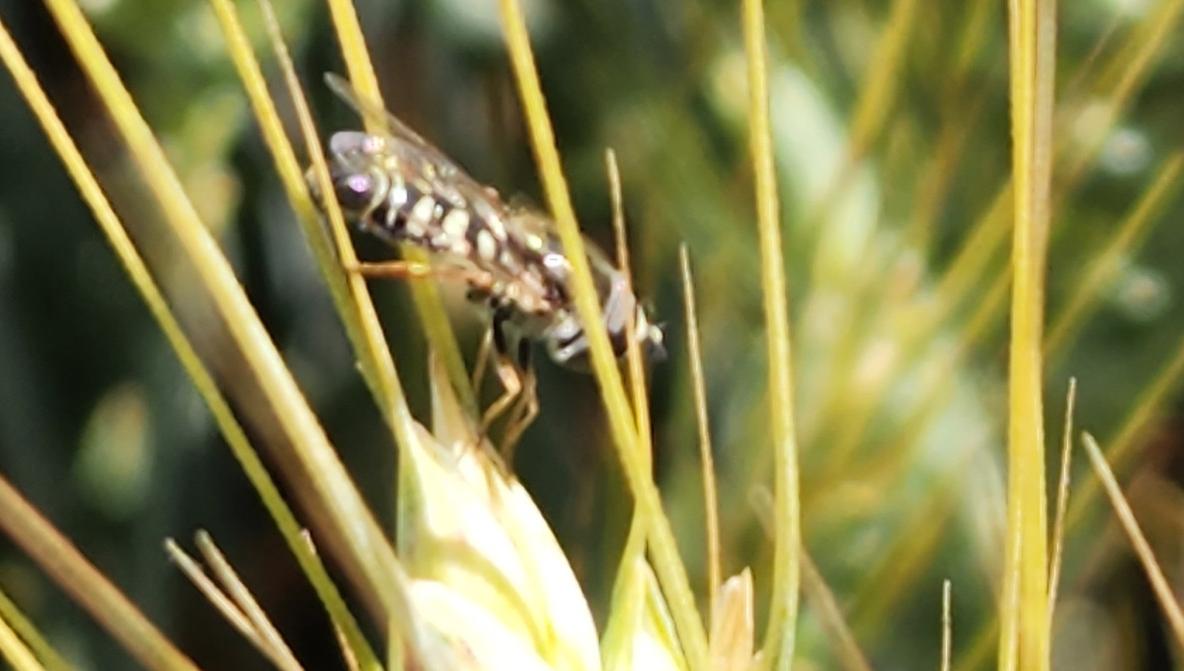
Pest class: predators